LGBTQ culture in Miami

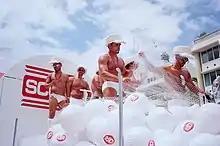
Dancers during Miami Beach Pride 2012

As South Beach became more popular as a national and international tourist destination, there have been occasional clashes between cultures and disputes about whether South Beach is as "gay-friendly" as it once was. Some instances of Miami Beach Police brutality against gay men have been at odds with Miami Beach's longstanding image as a welcoming place for gay people.